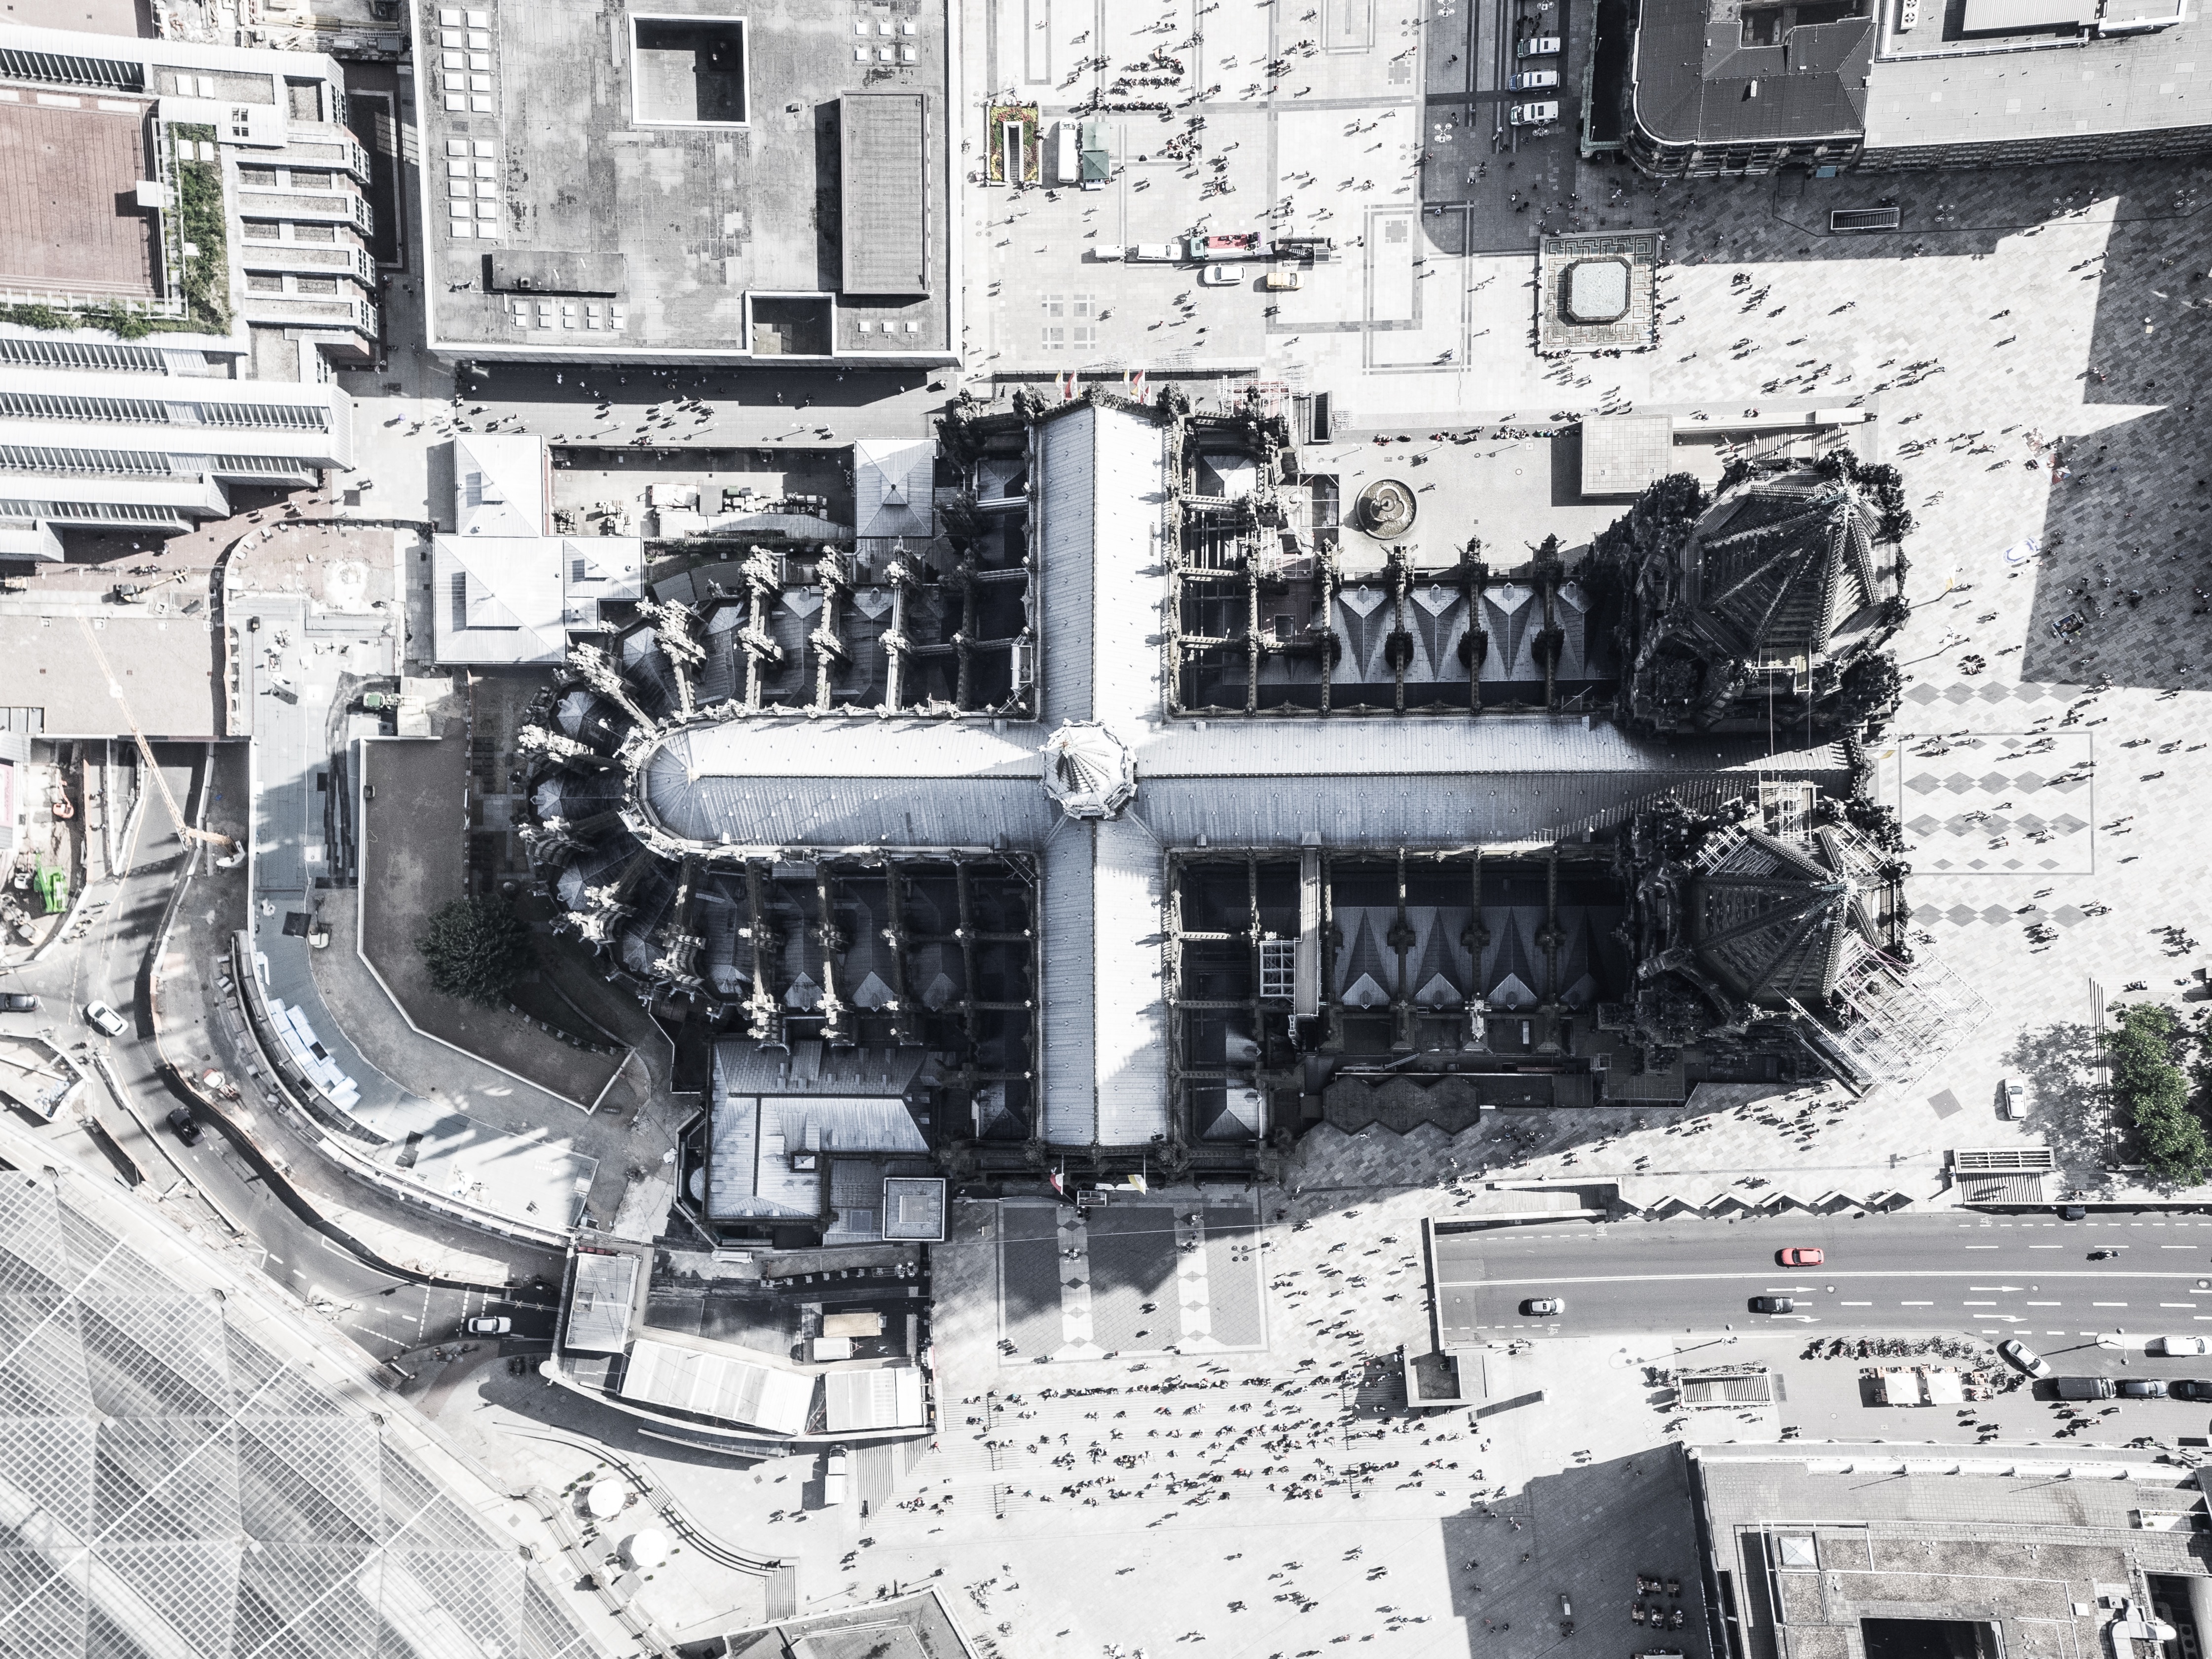
architecture, building, transport, church, cathedral, aerial view, drawing, aerial photography, residential area